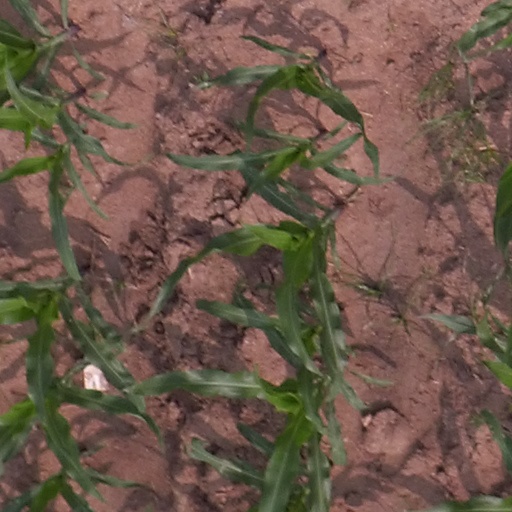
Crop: maize; corn